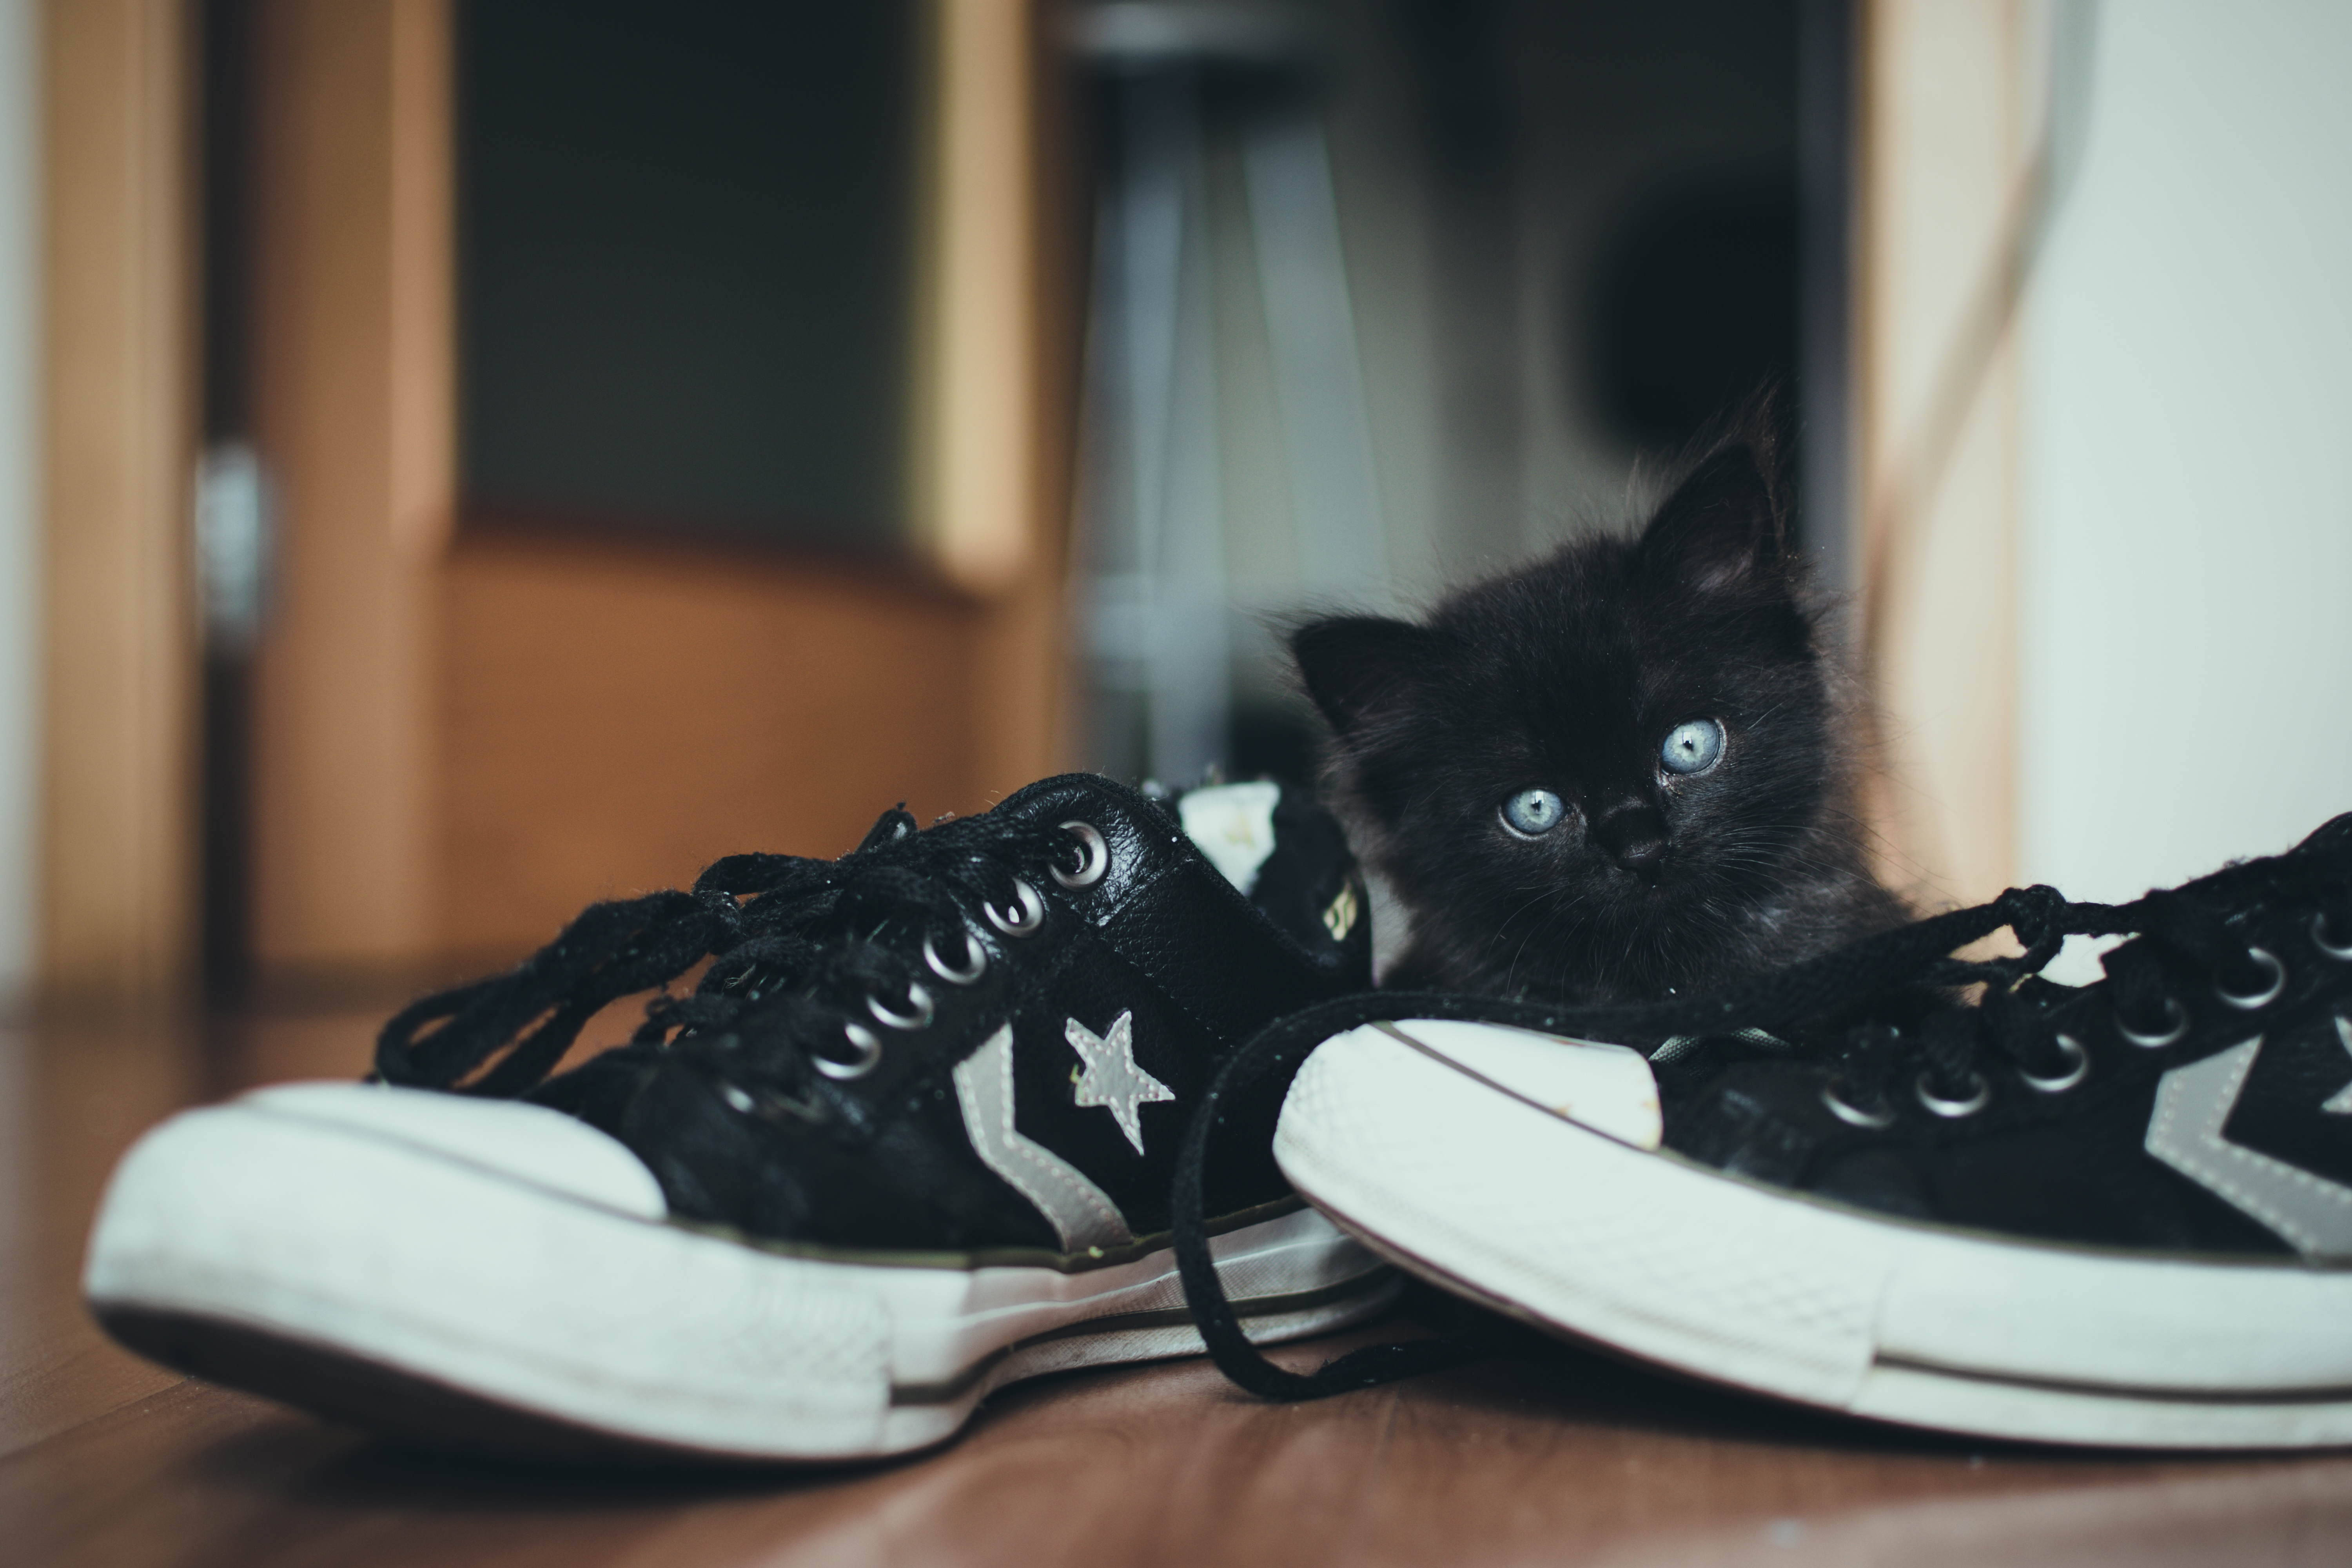
shoe, white, sneaker, kitten, cat, mammal, blue, black cat, black, running shoe, footwear, small to medium sized cats, cat like mammal